Urs Schwaller

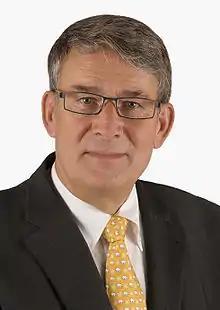
Urs Schwaller, 2007

Urs Schwaller (born 31 October 1952 in Fribourg) is a Swiss politician. He was a member of the cantonal government of Fribourg, the "Conseil d'Etat" from 1992 to 2004. He then served in the Swiss Council of States for the Canton of Fribourg from 2003 to 2015. From 2005 to 2014 he was the parliamentary leader of the CVP/EVP/glp.